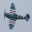
Label: airplane